North Devon Maritime Museum

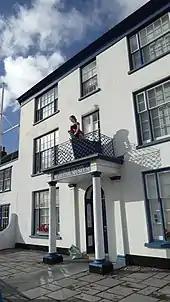
North Devon Maritime Museum

The North Devon Maritime Museum is a museum situated in the estuary town of Appledore, Devon, England. Housed in Odun House, a Georgian Grade II listed building which has been the home of several ship owners and master mariners over the past 200 years, the museum opened in 1977. It is open from early April/Easter to the end of October each year and has an admission charge.